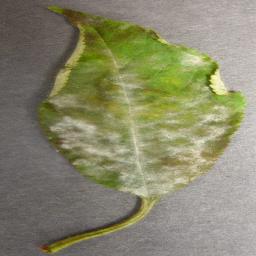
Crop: cherry
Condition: (including_sour)_powdery_mildew